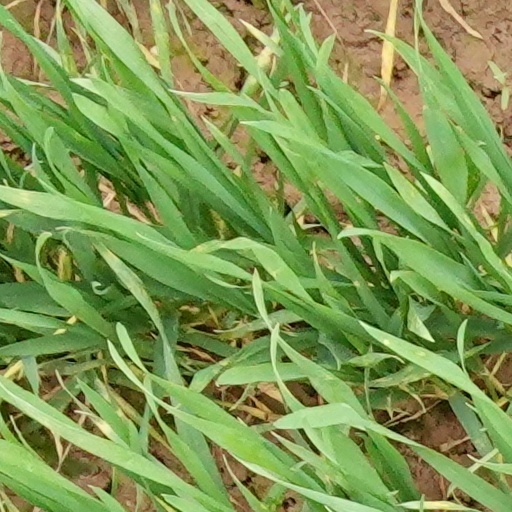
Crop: wheat